Spinosauridae

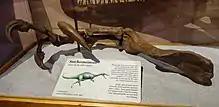
Reconstructed forelimb and hand of "Suchomimus", Museum of Ancient Life, Utah

Direct fossil evidence shows that spinosaurids fed on fish as well as a variety of other small to medium-sized animals, including dinosaurs. "Baryonyx" was found with scales of the prehistoric fish "Scheenstia" in its body cavity, and these were abraded, hypothetically by gastric juices. Bones of a young "Iguanodon", also abraded, were found alongside this specimen. If these represent "Baryonyx"’s meal, the animal was, whether in this case a hunter, or a scavenger, an eater of more diverse fare than fish. Moreover, there is a documented example of a spinosaurid having eaten a pterosaur, as one "Irritator" tooth was found lodged within the fossil vertebrae of an ornithocheirid pterosaur found in the Romualdo Formation of Brazil. This may represent a predation or a scavenging event. A fossil snout referred to "Spinosaurus" was discovered with a vertebra from the sclerorhynchid "Onchopristis" embedded in it. In the Sao Khua Formation of Thailand, isolated tooth crowns from "Siamosaurus" have been found in association with sauropod remains, indicating possible predation or scavenging. The Portuguese Iberospinus fossils were also found associated with isolated Iguanodon teeth, and those cases are listed; along with other such associations as support for opportunistic feeding behaviour in spinosaurids.